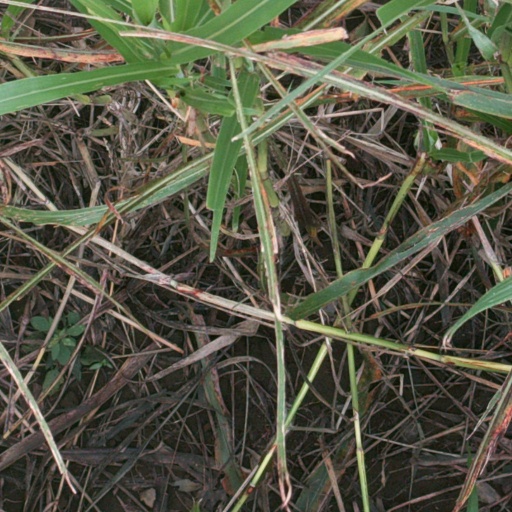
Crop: sorghum